Lucille Ball

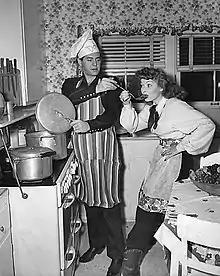
Desi Arnaz played Lucille Ball's husband in "I Love Lucy"

During the 1980s, Ball attempted to resurrect her television career. In 1982, she hosted a two-part "Three's Company" retrospective, showing clips from the show's first five seasons, summarizing memorable plotlines, and commenting on her love of the show.